Owl Art Studio

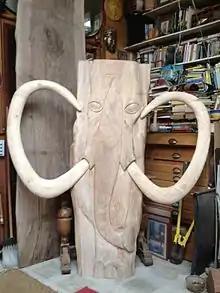
mammoth (work in progress) by robin tatham, owl art studio 2013

Owl Art Studio (motto: "it seemed like a good idea at the time") is an art studio based in Willesden Green, London, NW2 England. The artistic director is Robin Tatham. The studio is involved in printmaking, wood carving, and public artworks including large-scale sculpture and public space gardening projects.